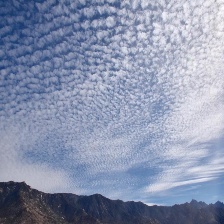
Cloud type: Cirrostratus